Lyman Farwell

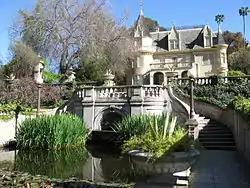
Kimberly Crest in 2008

Farwell's most notable works were done during his time at Dennis and Farwell. These projects include: